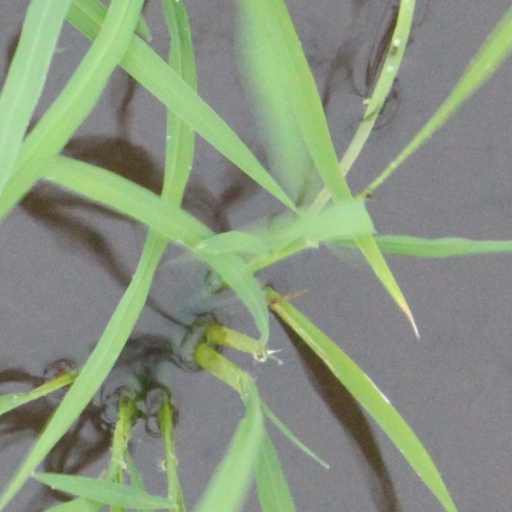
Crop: rice